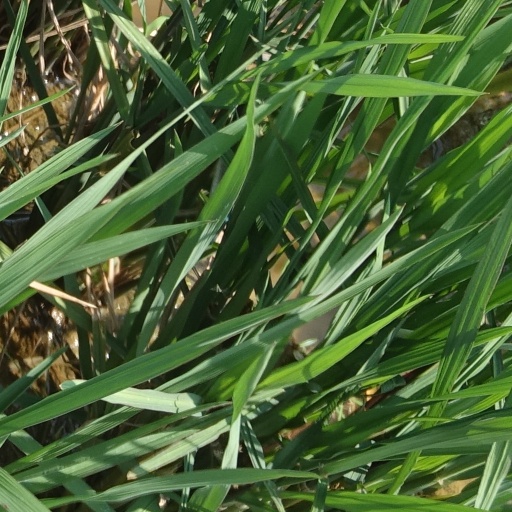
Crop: rice